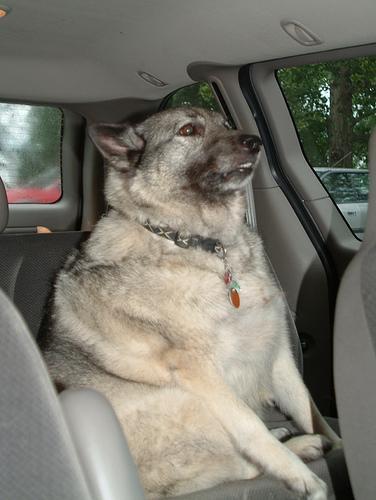
Norwegian_elkhound